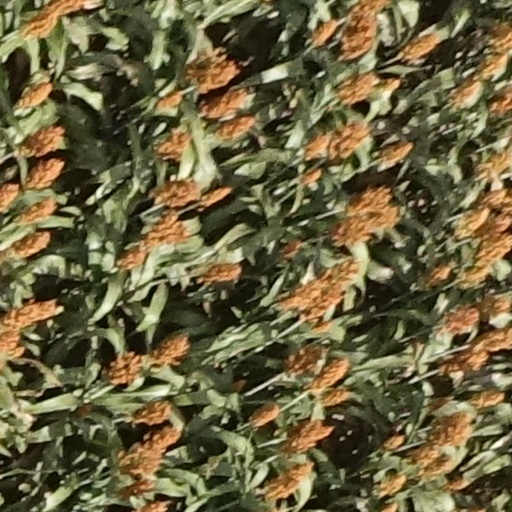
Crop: sorghum